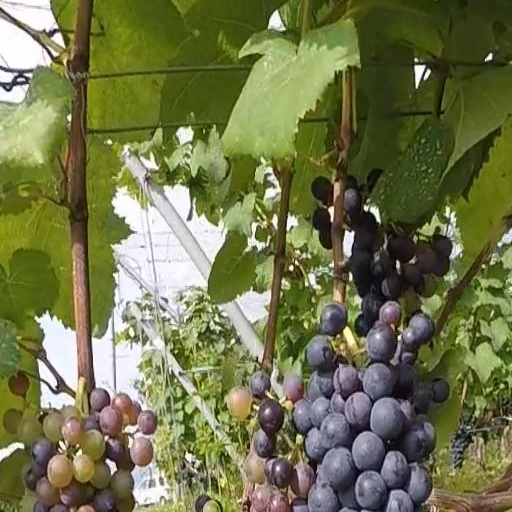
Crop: grape